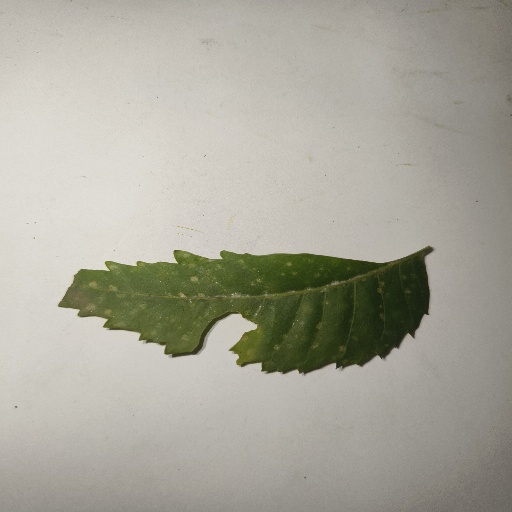
Species: Neem
Leaf condition: Shot Hole Leaf